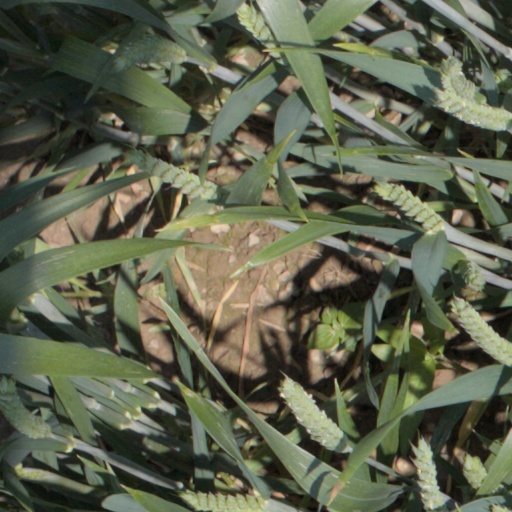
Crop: wheat